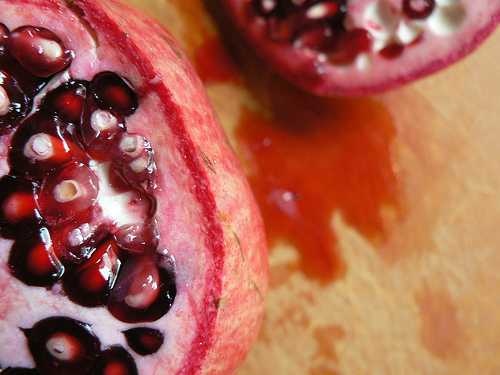
Label: Pomegranate